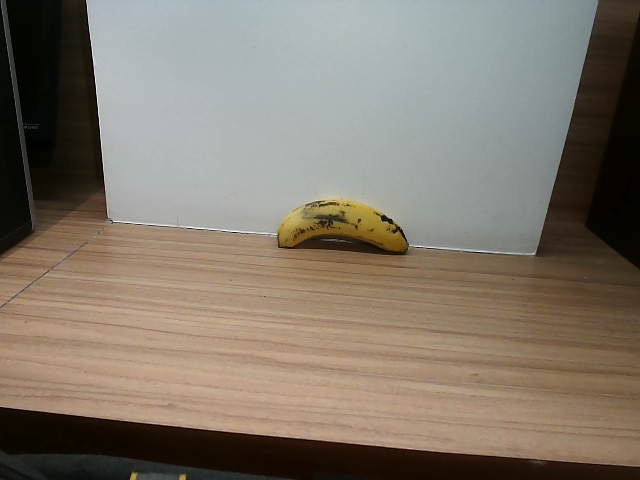
Label: Ripe_Banana